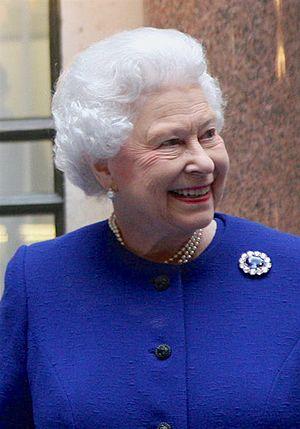
L'Australie, en forme longue le Commonwealth d'Australie, est un pays de l'hémisphère sud dont la superficie couvre la plus grande partie de l'Océanie. En plus de l'île éponyme, l'Australie comprend également la Tasmanie ainsi que d’autres îles des océans Austral, Pacifique et Indien. Elle revendique aussi 6 000 000 km² en Antarctique. Les nations voisines comprennent notamment l'Indonésie, le Timor oriental et la Papouasie-Nouvelle-Guinée au nord, les îles Salomon, Vanuatu et le territoire français de Nouvelle-Calédonie au nord-est, la Nouvelle-Zélande au sud-est ainsi que le territoire français des îles Kerguelen à l'ouest des îles australiennes Heard et McDonald.